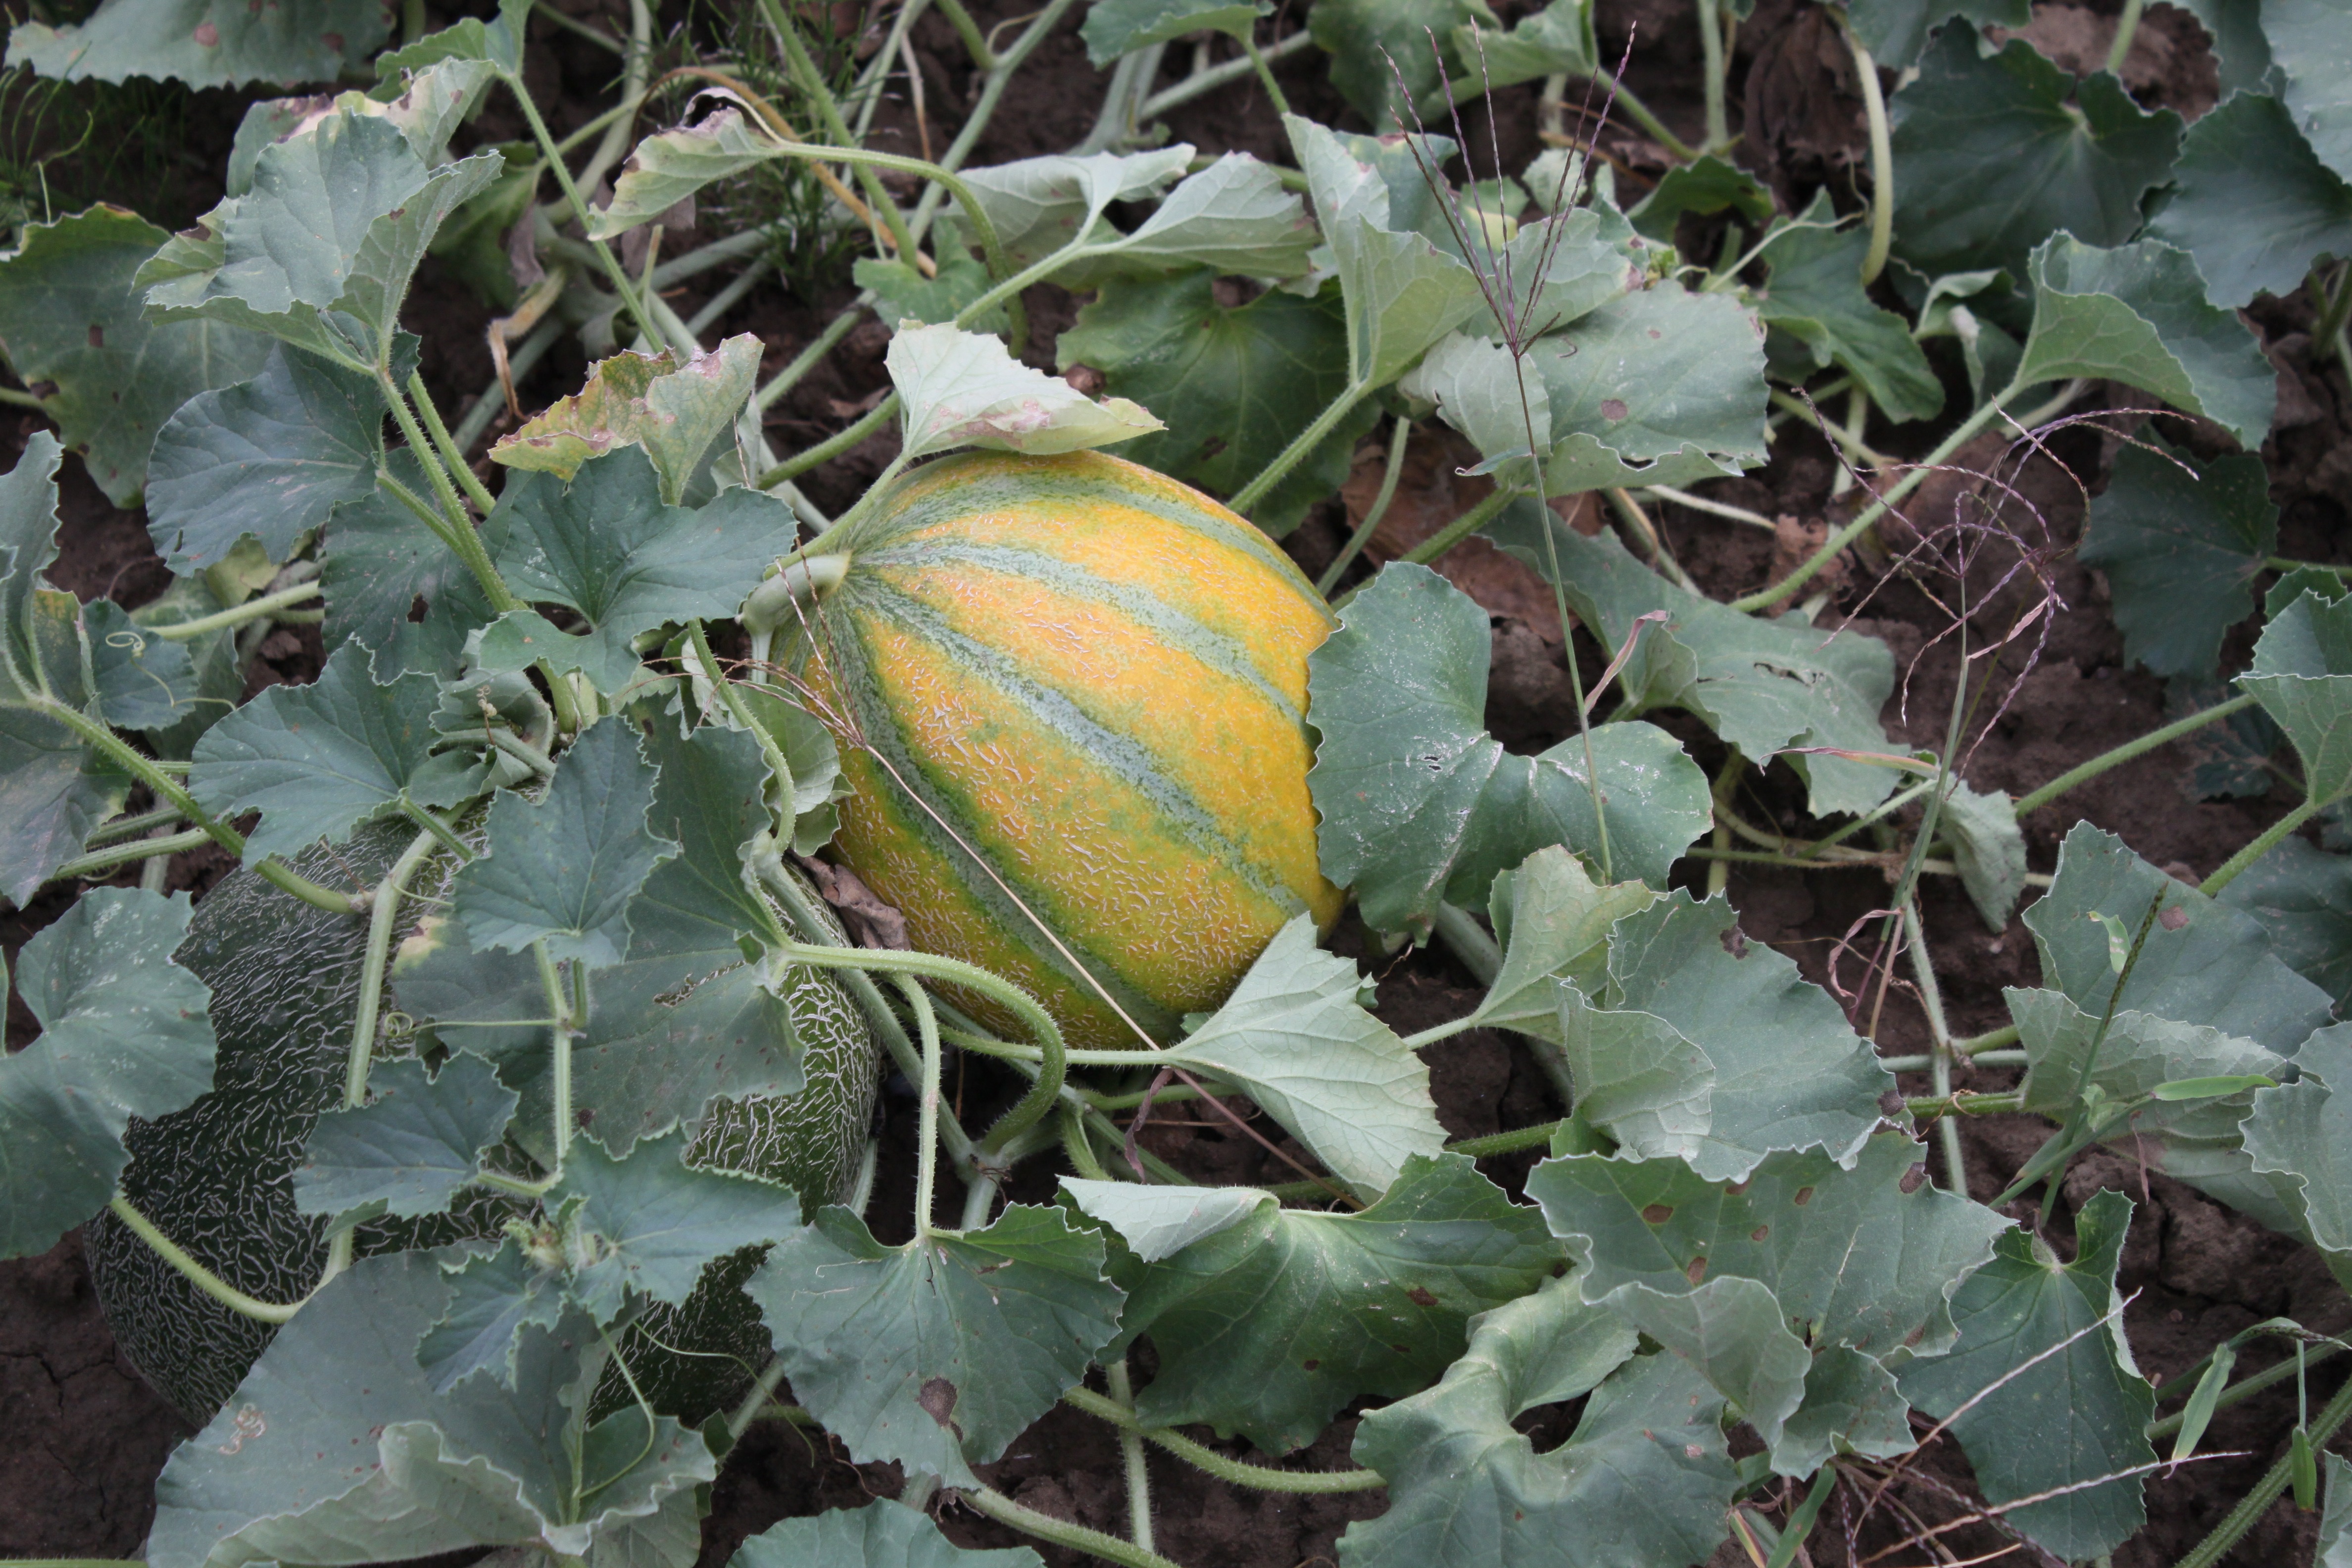
plant, fruit, sweet, leaf, flower, food, produce, vegetable, fresh, botany, garden, juicy, flora, gourd, vegetables, melons, melon, cucurbita, arum, flowering plant, land plant, cucumber gourd and melon family